Jeffrey P. Nadler

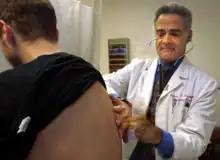
Dr. Jeffrey Nadler, University of South Florida (USF) College of Medicine, Division of Infectious Diseases

Jeffrey P. Nadler (born 27 February 1950, in Brooklyn, New York - died 26 November 2010) was an American Infectious Diseases and HIV/AIDS expert. His most recent position had been as Acting Director and Assistant Director of the Therapeutics Research Program, Division of AIDS (DAIDS), National Institute of Allergy and Infectious Diseases (NIAID) where he oversaw NIH/NIAID-sponsored national and international HIV/AIDS research.